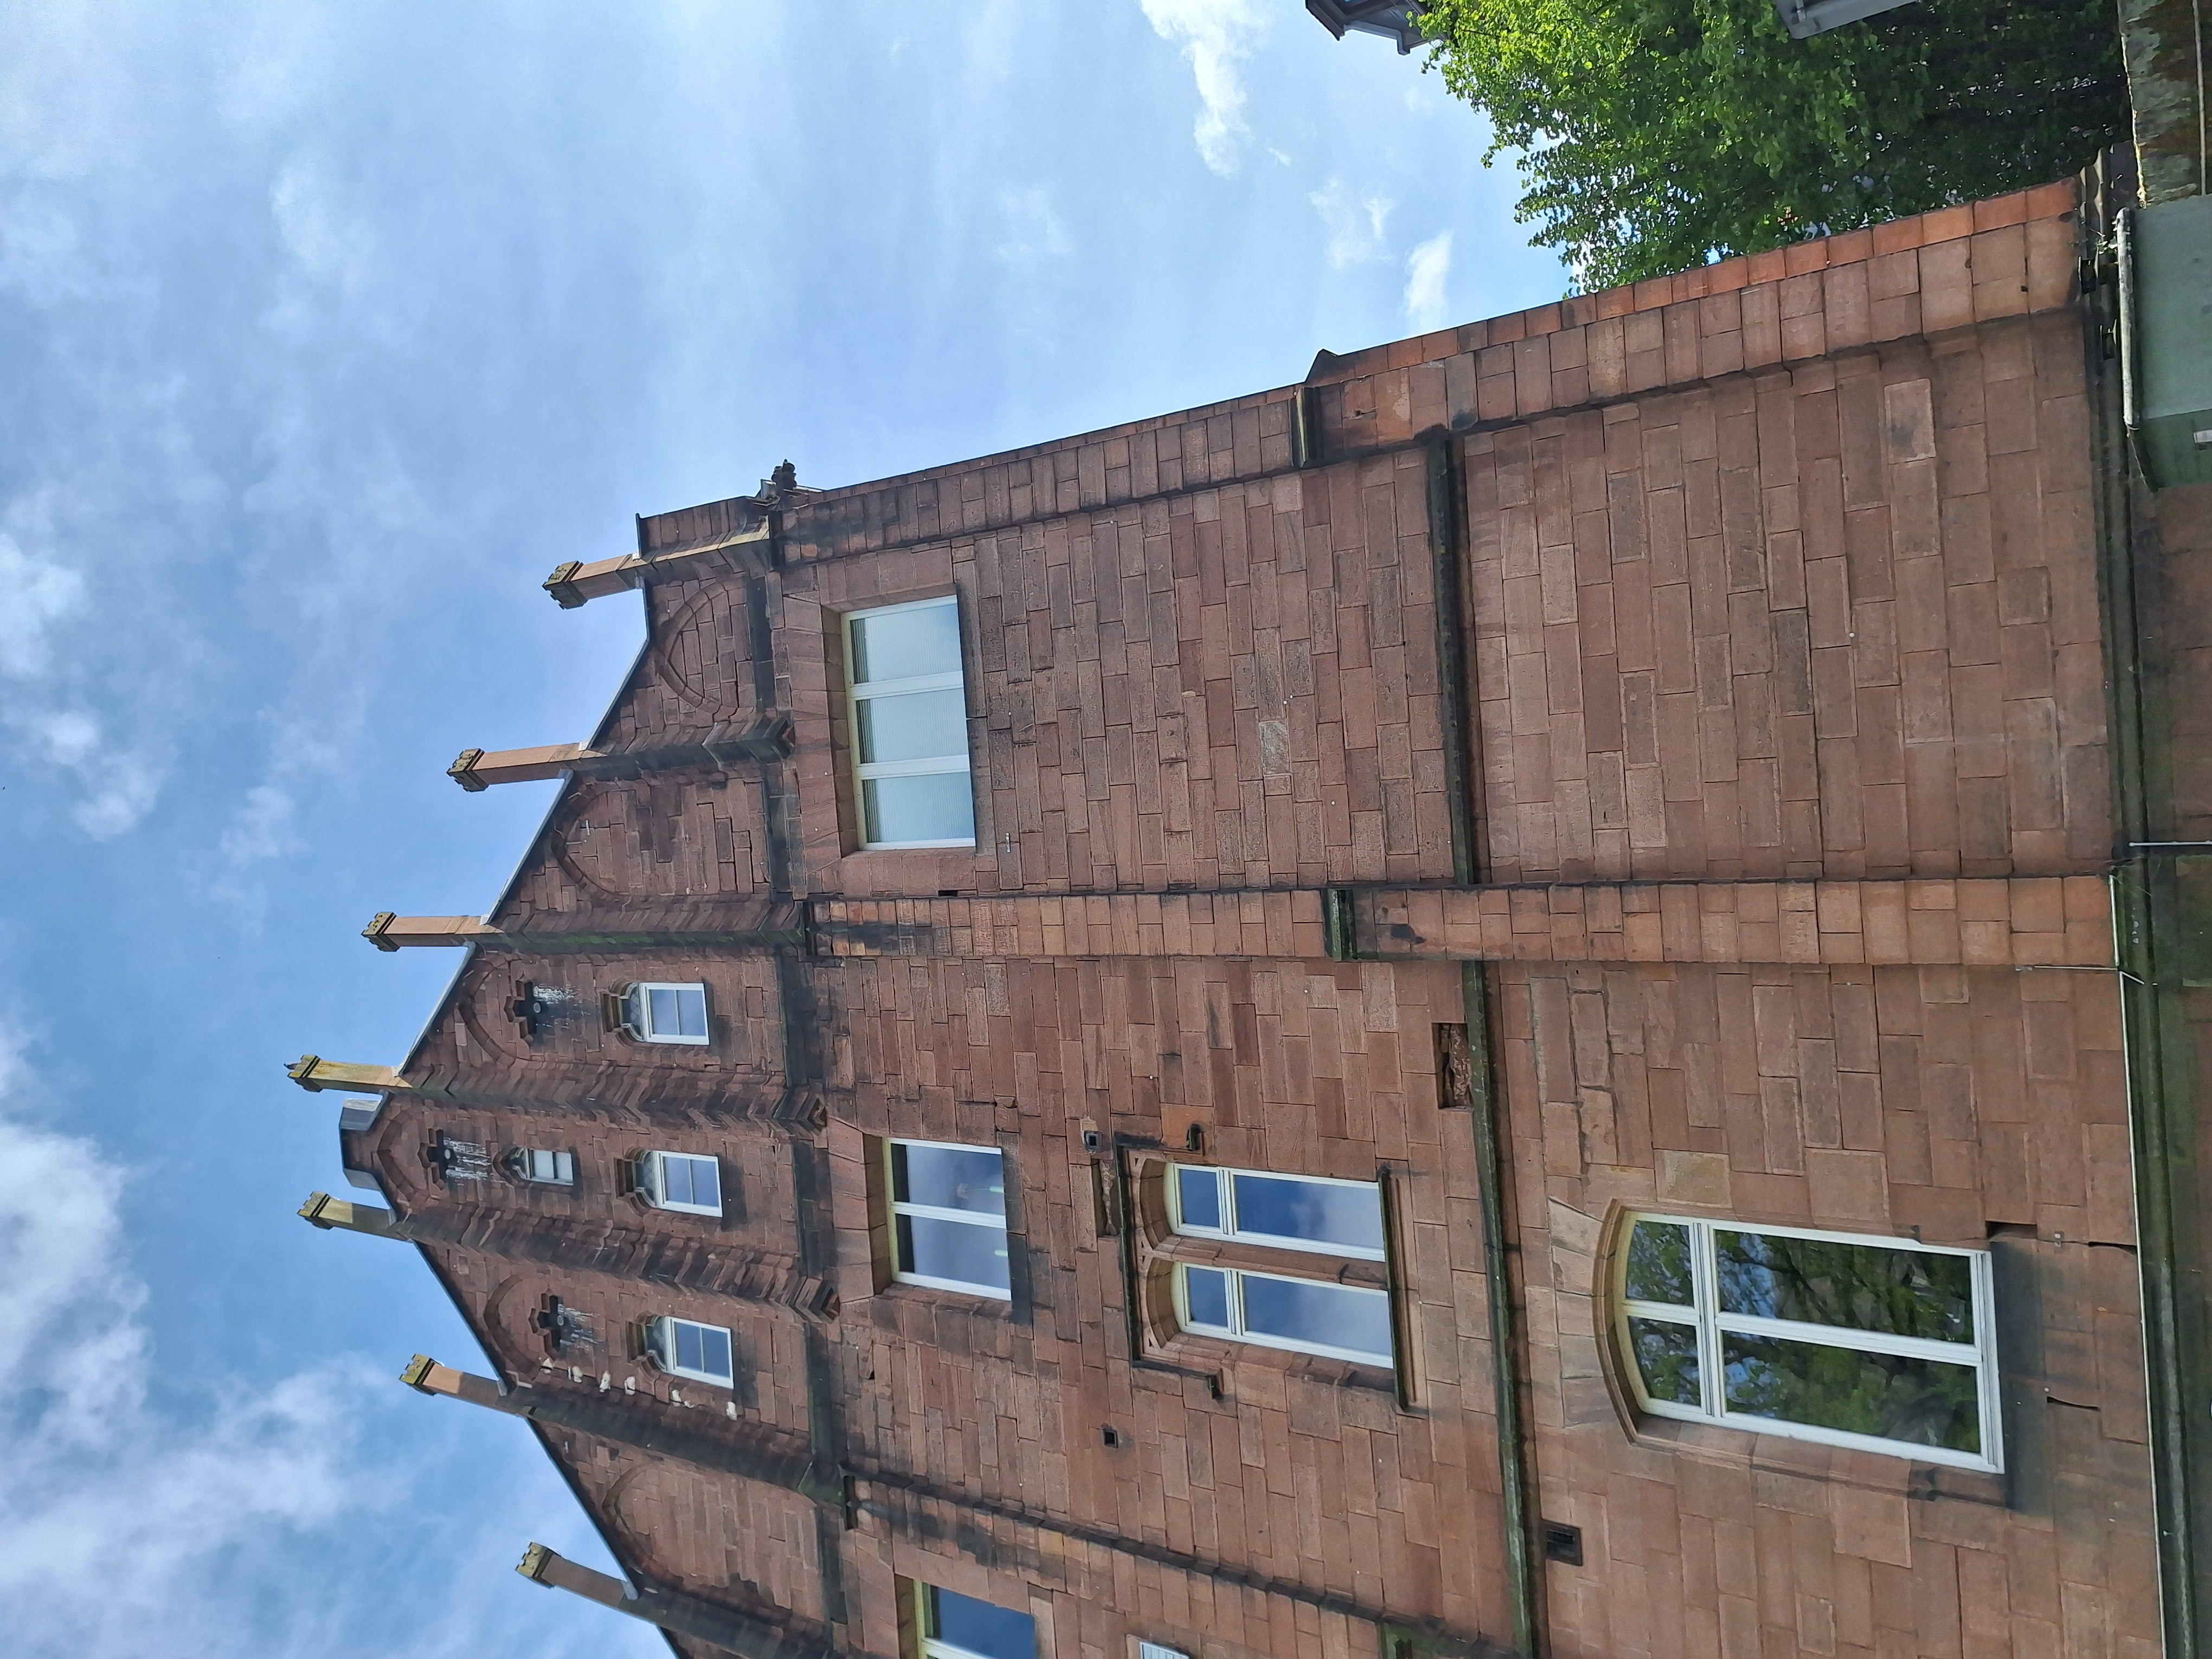
Building: Pilgrimstein 2